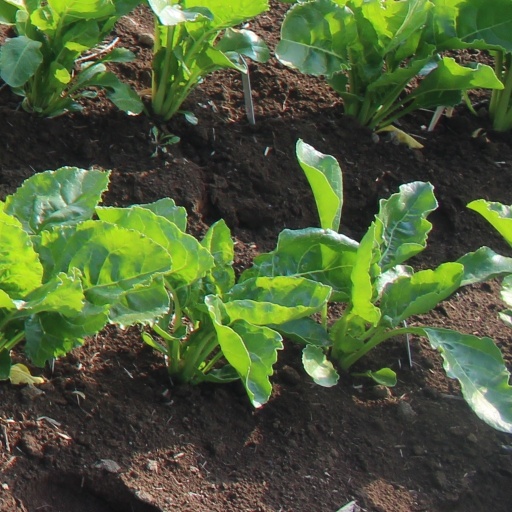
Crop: sugar beet